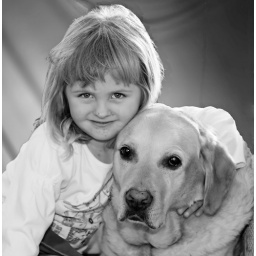
Madyson had chicken pox over Christmas. But the dog didn't mind.